Paul McFadden

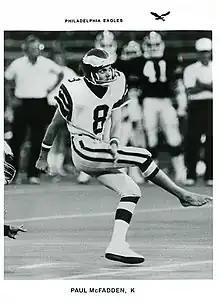
McFadden in 1984; Photo by Annemarie Mountz

Paul McFadden (born September 24, 1961) is an American former professional football player who was a placekicker in the National Football League (NFL). He gained recognition at the collegiate level as a kicker at Youngstown State University. McFadden became widely known for his barefooted kicking style.